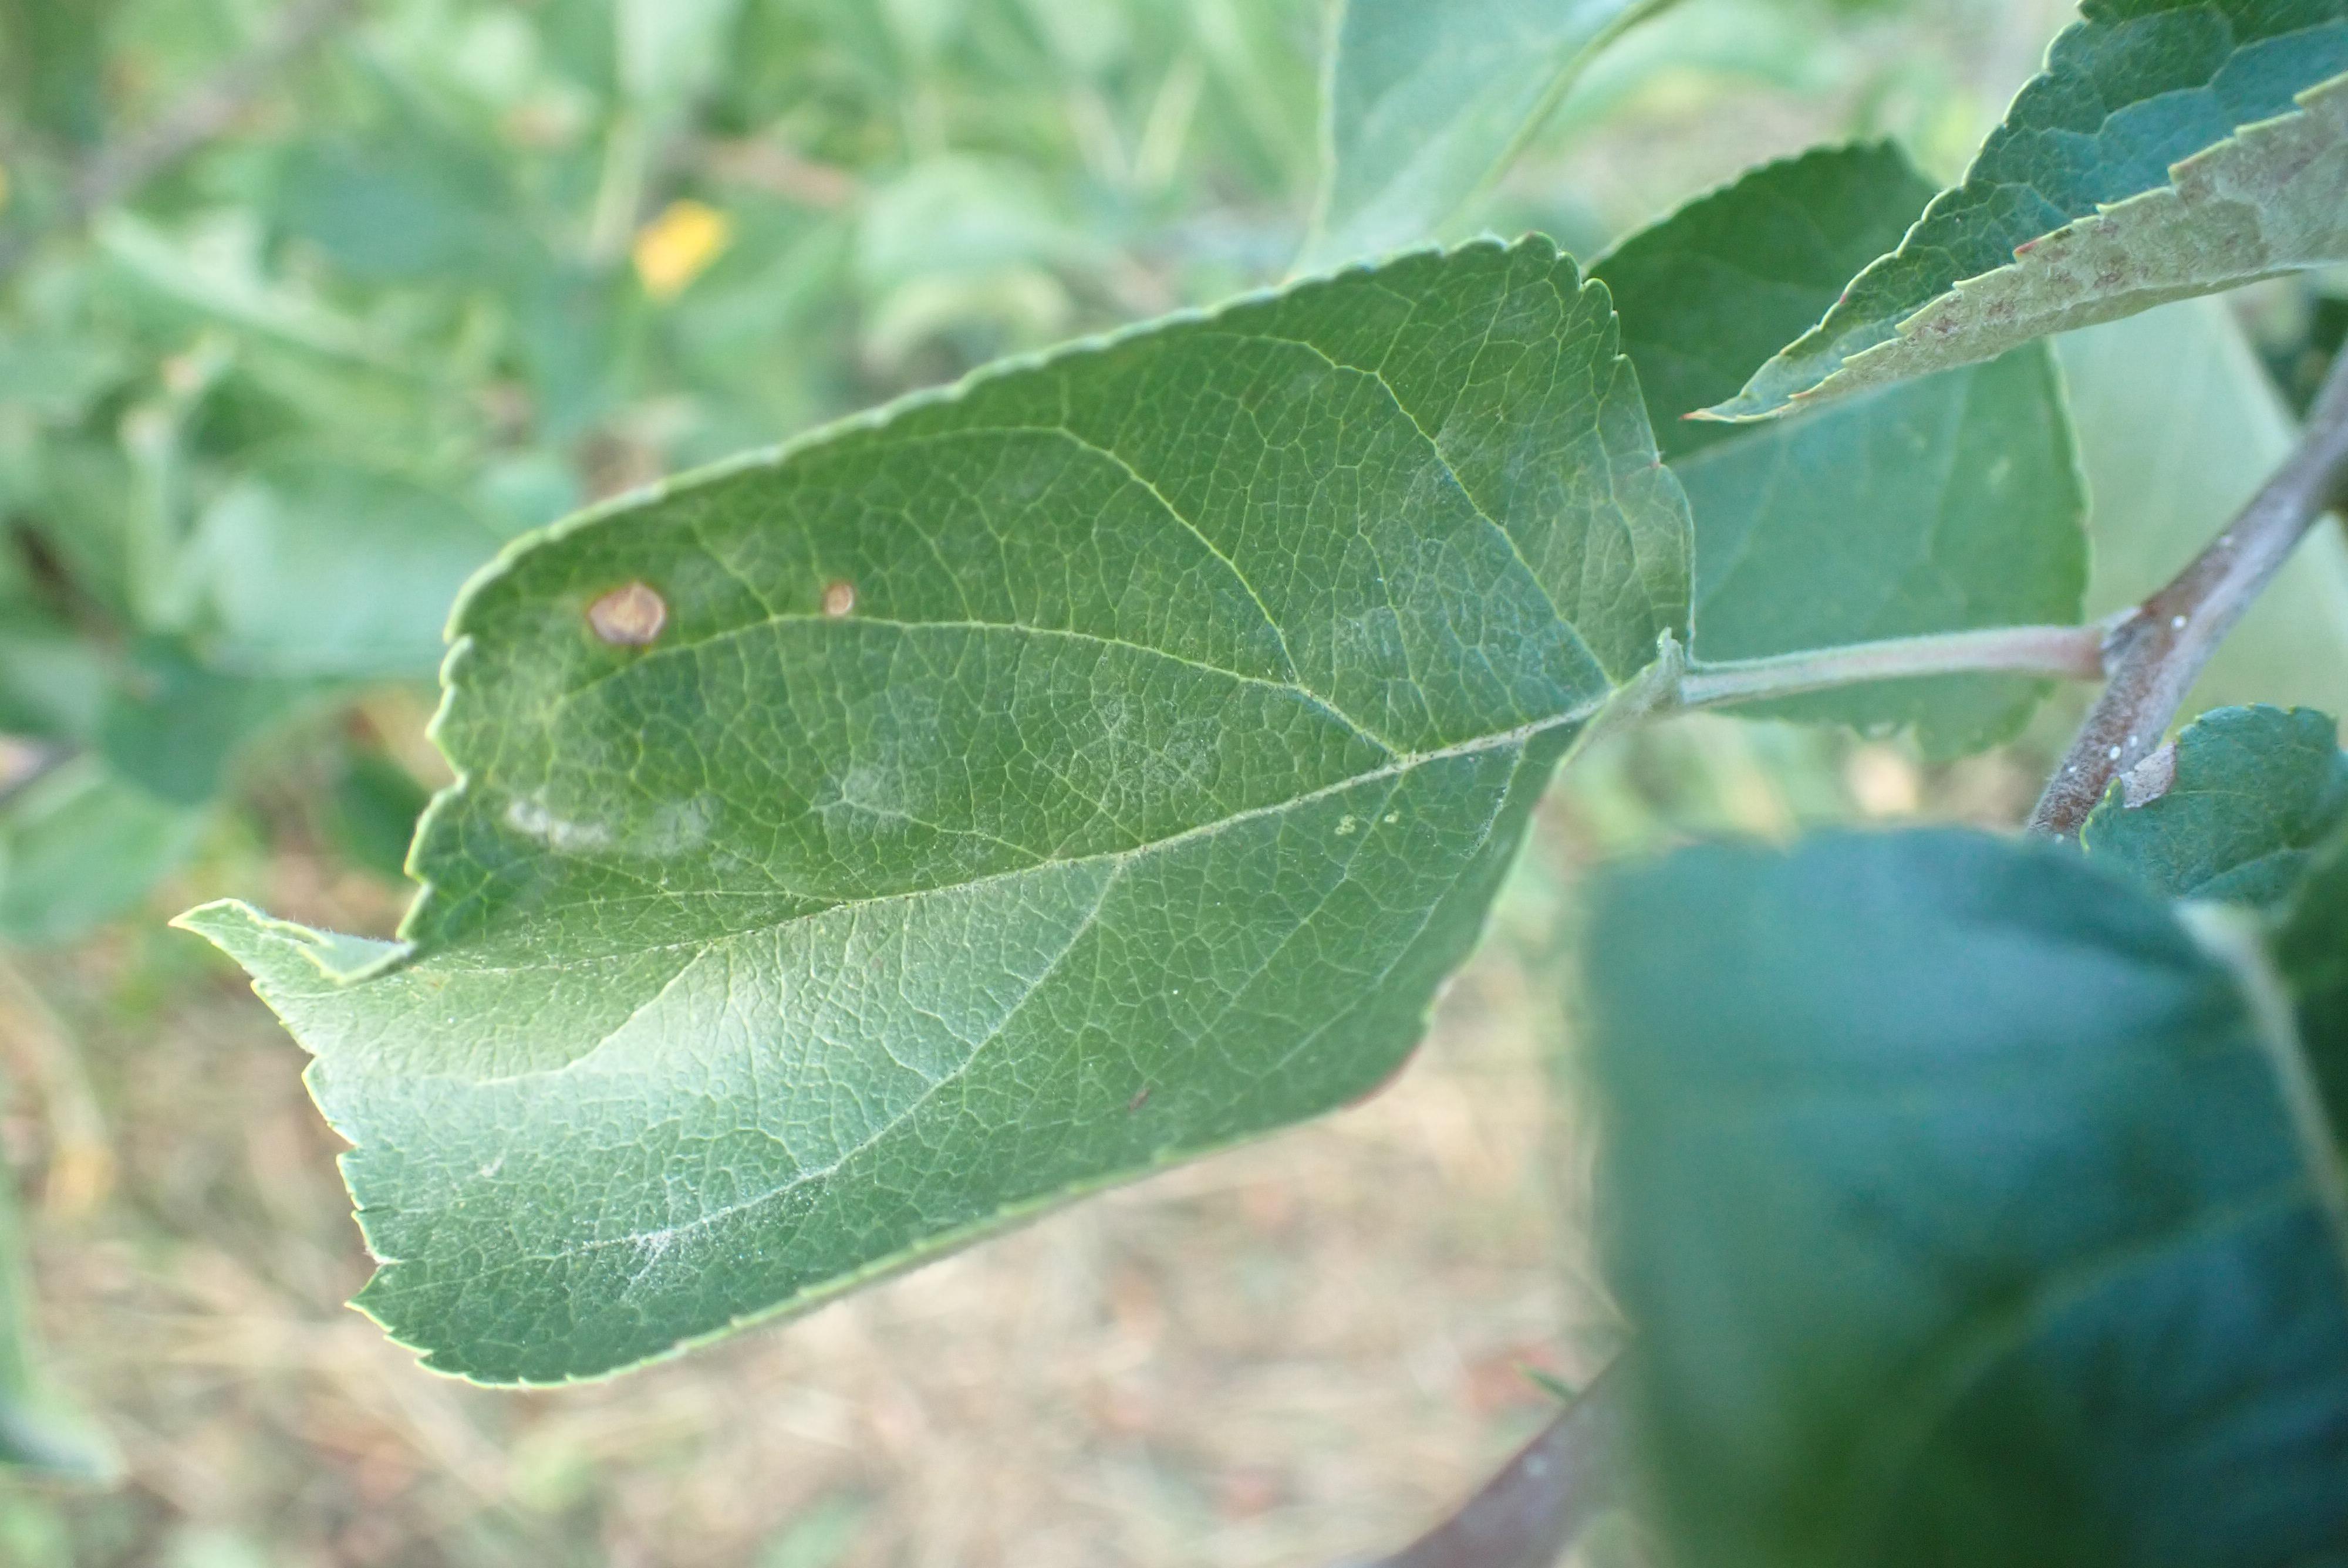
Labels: complex